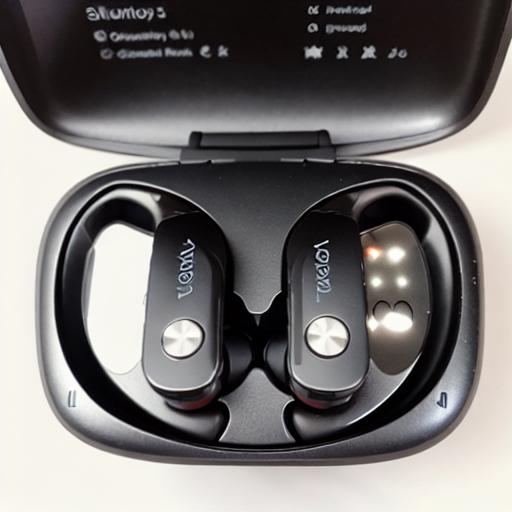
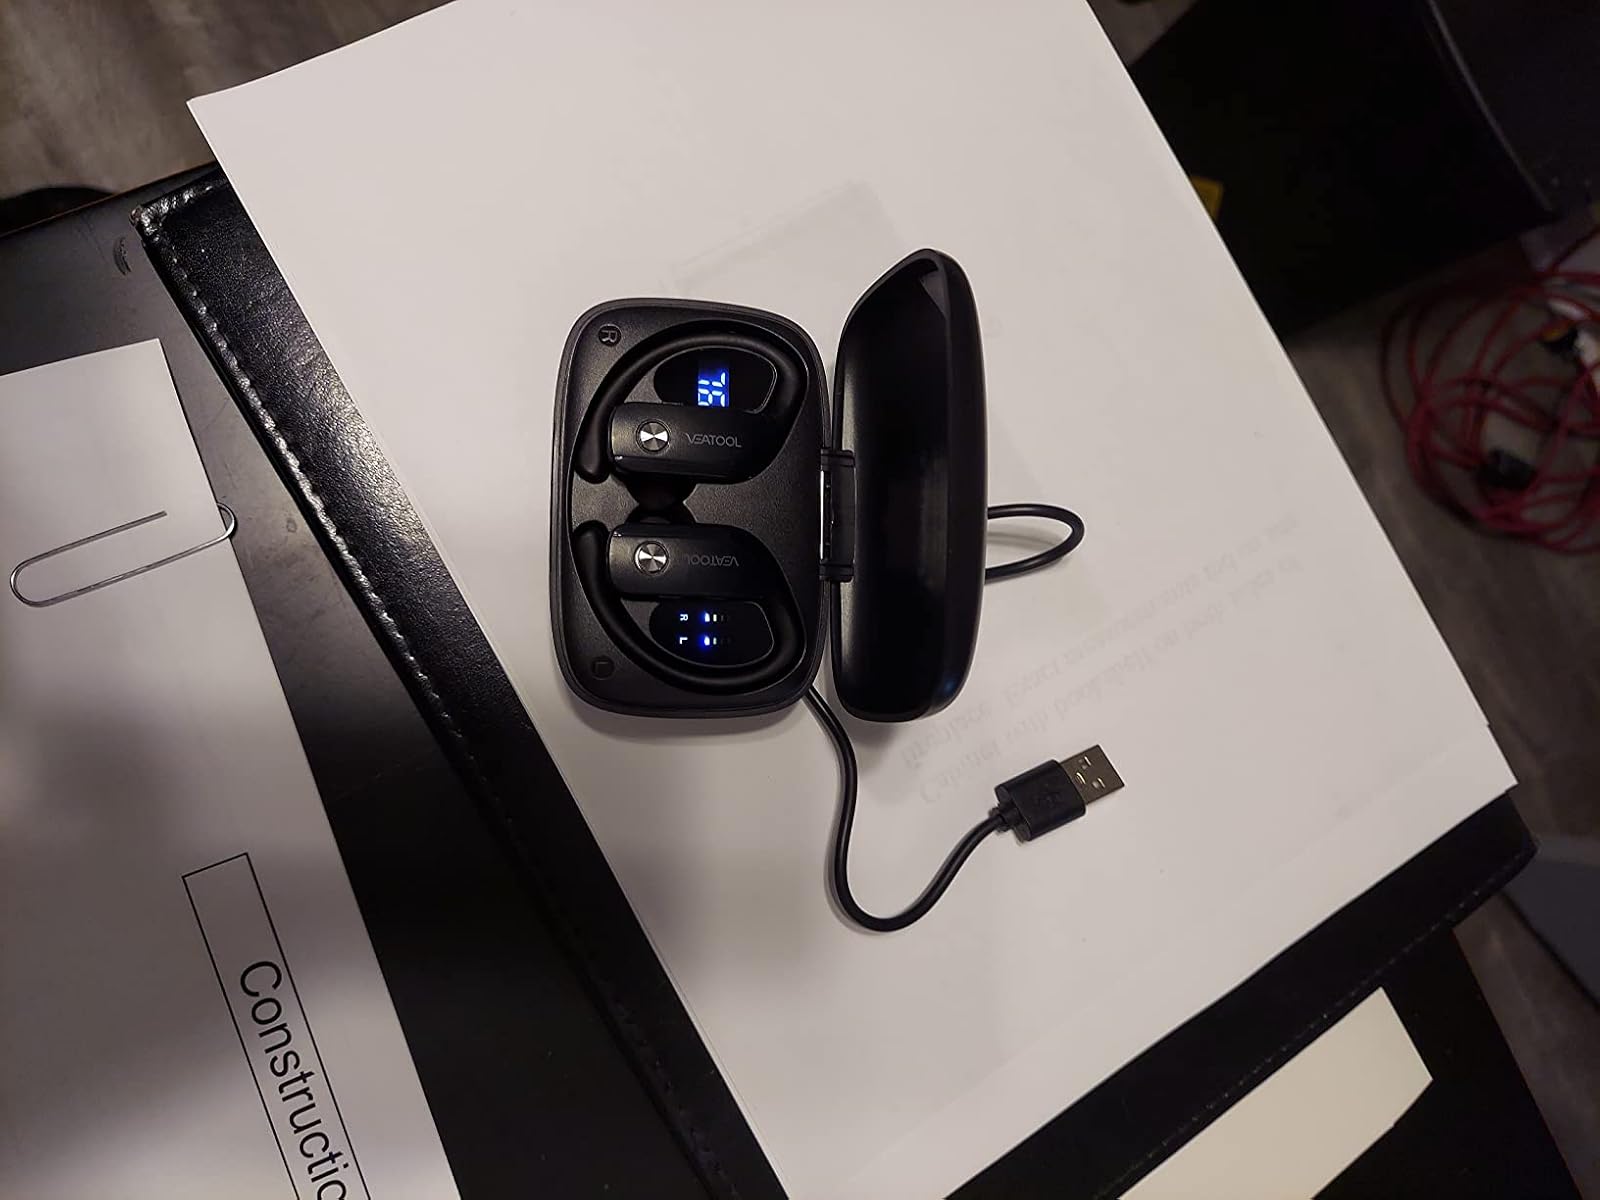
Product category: earbuds
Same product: no